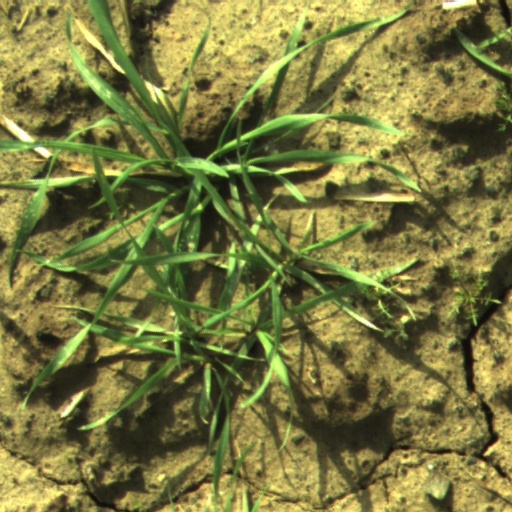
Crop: wheat